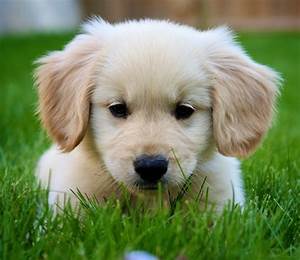
Label: cane